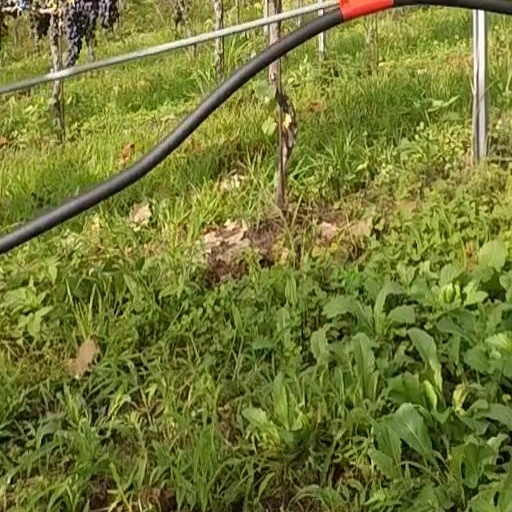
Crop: grape